Uttar Pradesh

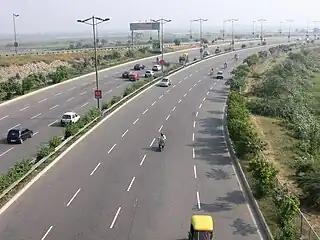
A section of Delhi–Noida Direct Flyway

In terms of net state domestic product (NSDP), Uttar Pradesh is the fourth-largest economy in India, with an estimated gross state domestic product of , contributing 8.4% of India's gross domestic product. According to the report generated by India Brand Equity Foundation (IBEF), in 2014–15, Uttar Pradesh has accounted for 19% share in the country's total food grain output. About 70% of India's sugar comes from Uttar Pradesh. Sugarcane is the most important cash crop as the state is country's largest producer of sugar. As per the report generated by Indian Sugar Mills Association (ISMA), total sugarcane production in India was estimated to be 28.3 million tonnes in the fiscal ending September 2015 which includes 10.47 million tonnes from Maharashtra and 7.35 million tonnes from Uttar Pradesh.